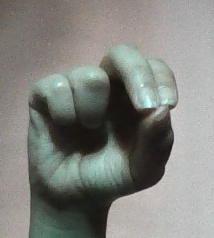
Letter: gaaf